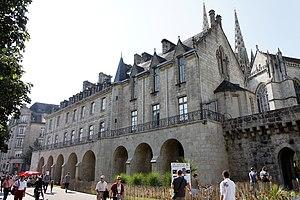
L'ancien évêché de Quimper abritant le musée départemental breton. This building is classé au titre des Monuments Historiques. It is indexed in the Base Mérimée, a database of architectural heritage maintained by the French Ministry of Culture,
Le musée départemental breton de Quimper, créé en 1846 par la Société archéologique du Finistère, est installé dans l'ancien palais des évêques de Cornouaille, proche de la cathédrale Saint-Corentin. Se définissant comme un « musée de société », il présente l'archéologie et les arts du département du Finistère.